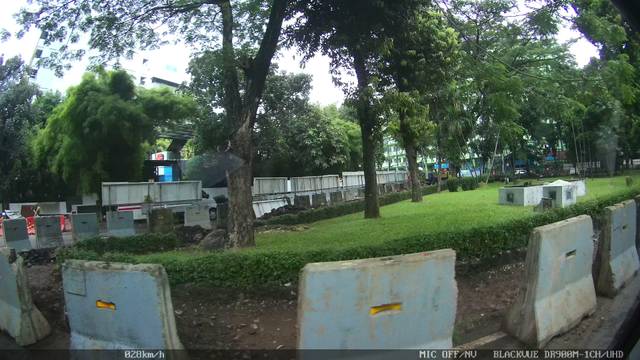
Region: Indonesia
Coordinates: -6.235, 106.801